Richard and Jane Manoogian Mackinac Art Museum

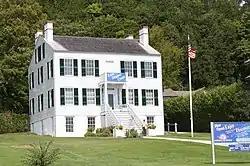
Indian Dormitory in 2011

The Richard and Jane Manoogian Mackinac Art Museum is an art museum located in the historic Indian Dormitory building on Mackinac Island, Michigan. The museum's exhibits feature art inspired by Mackinac Island, including historic painting and maps, photographs from the mid-19th to the mid-20th century, Native American art and beaded garments, and contemporary art and photography from area artists.